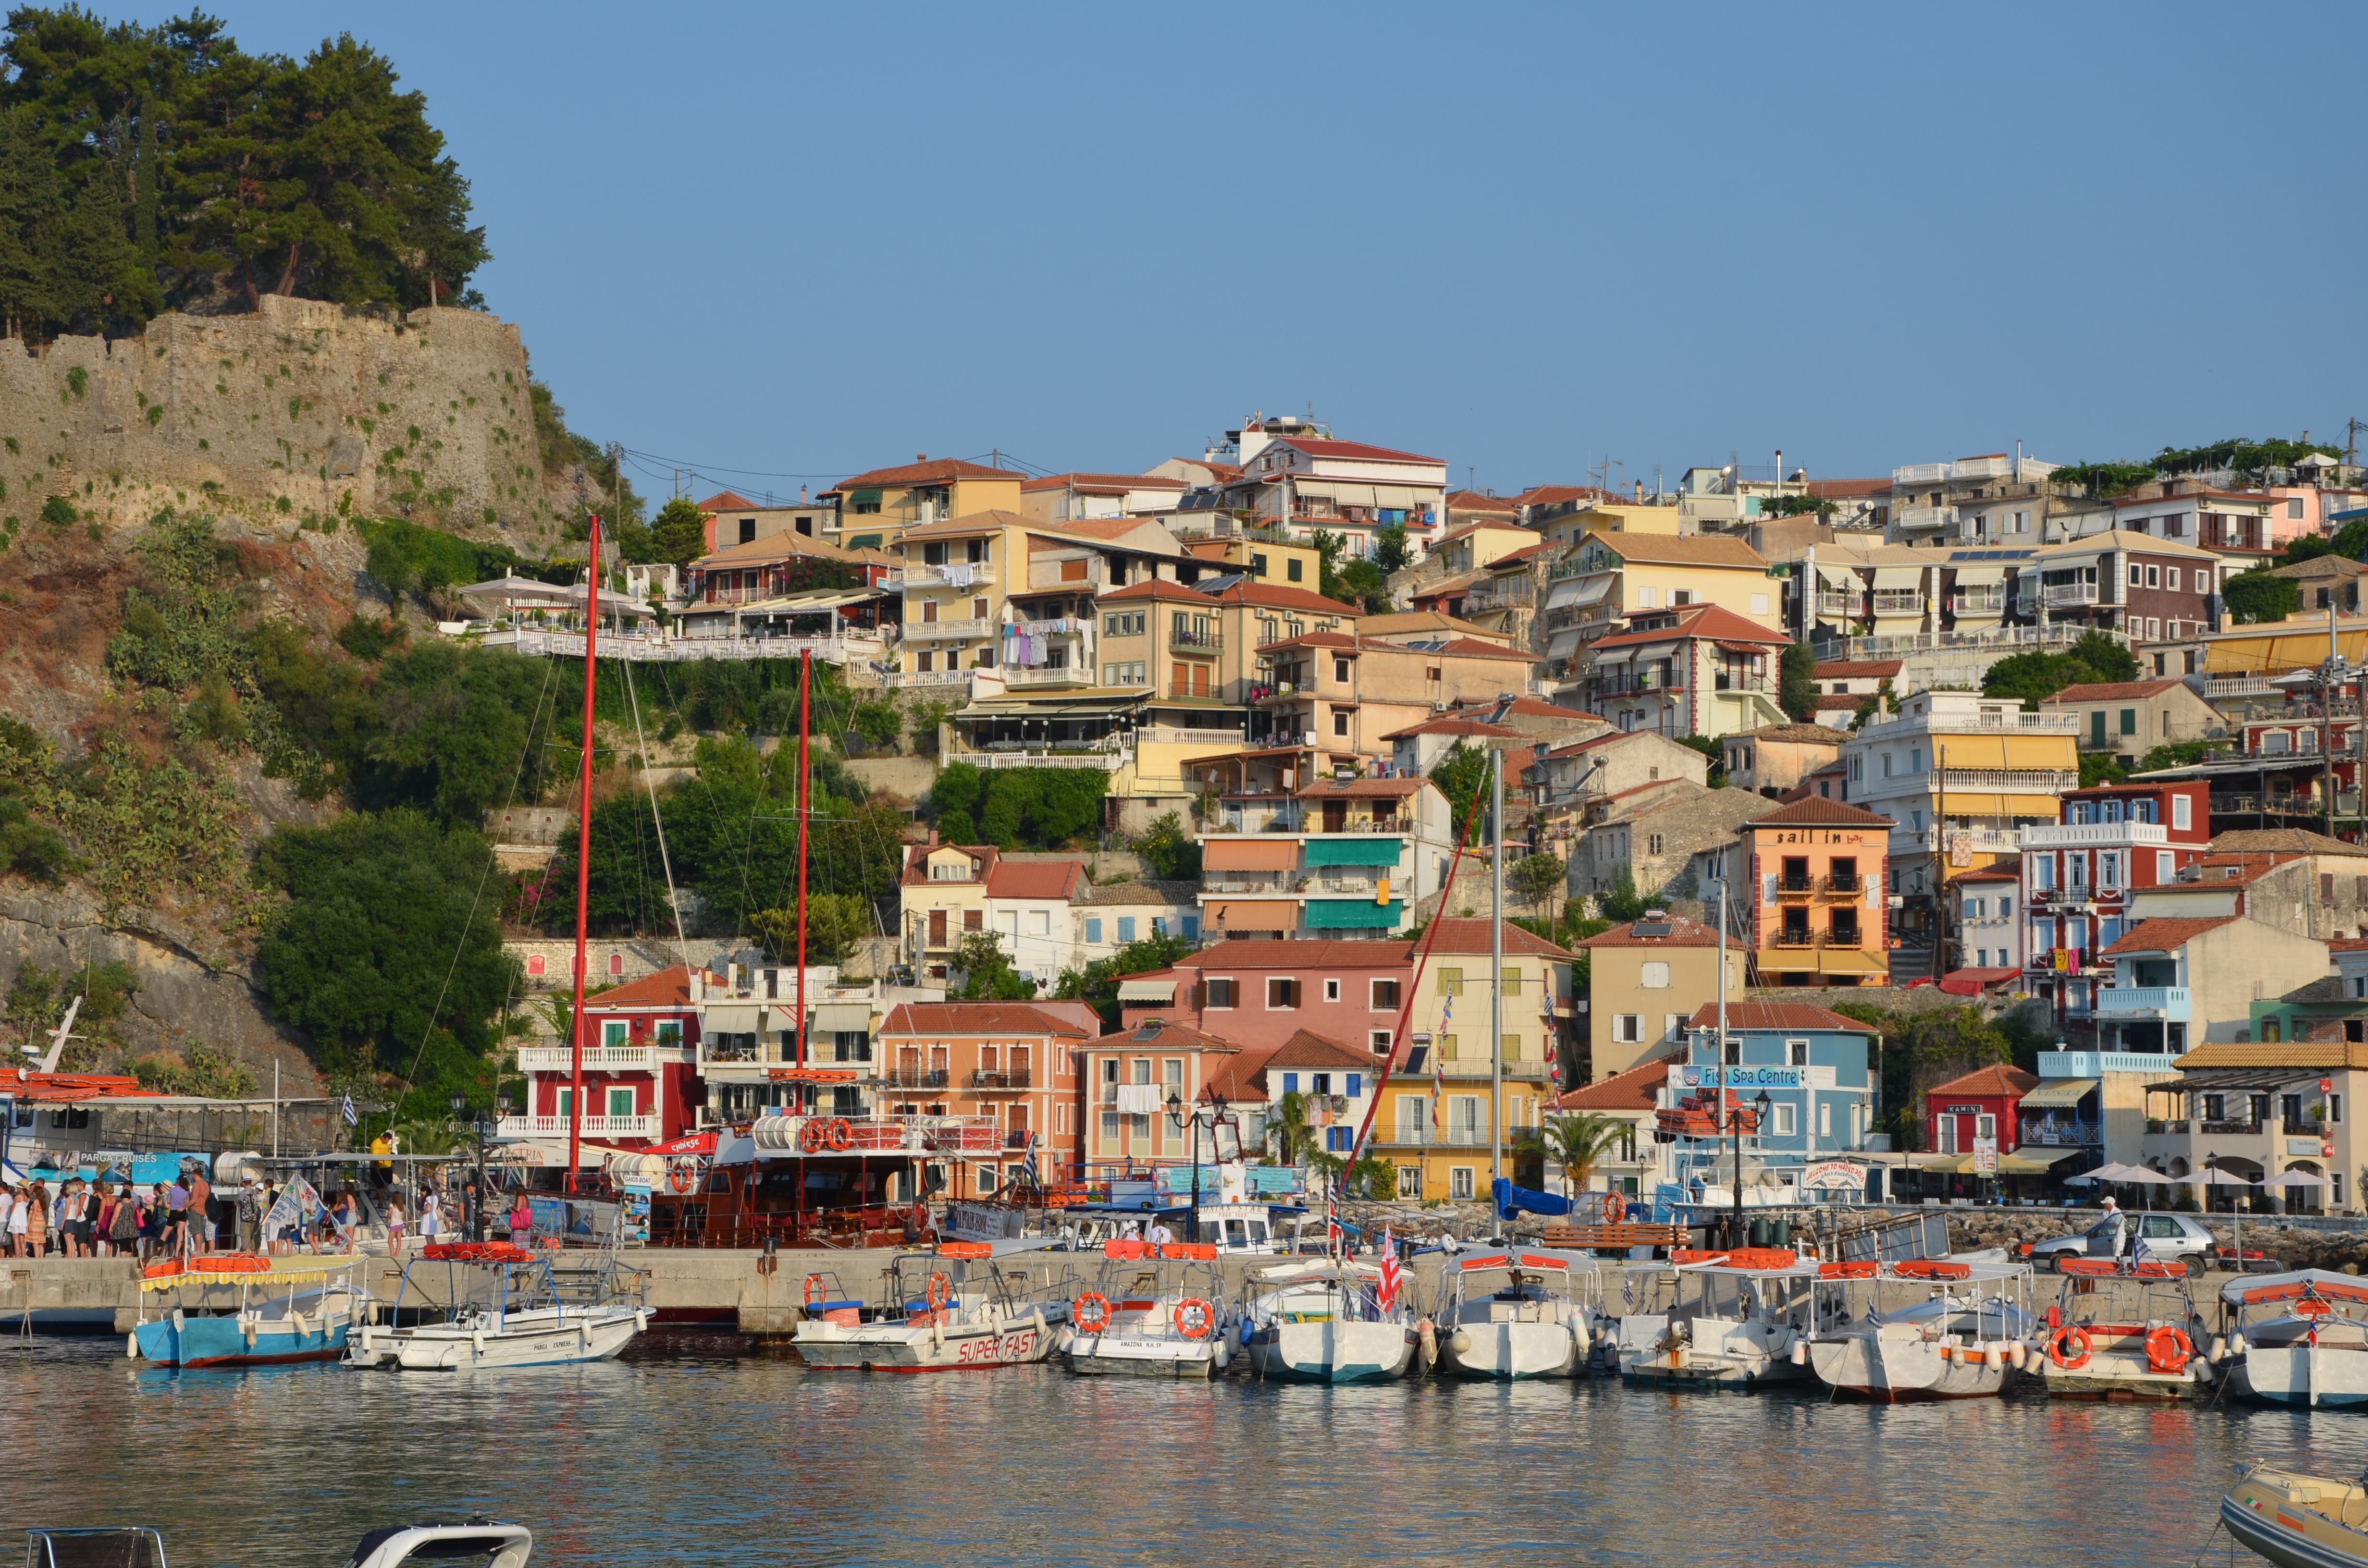
sea, coast, town, cityscape, village, vehicle, bay, harbor, marina, port, waterway, body of water, greece, port city, geographical feature, human settlement, parga, epirus